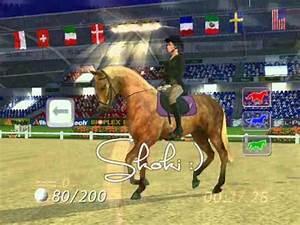
horse